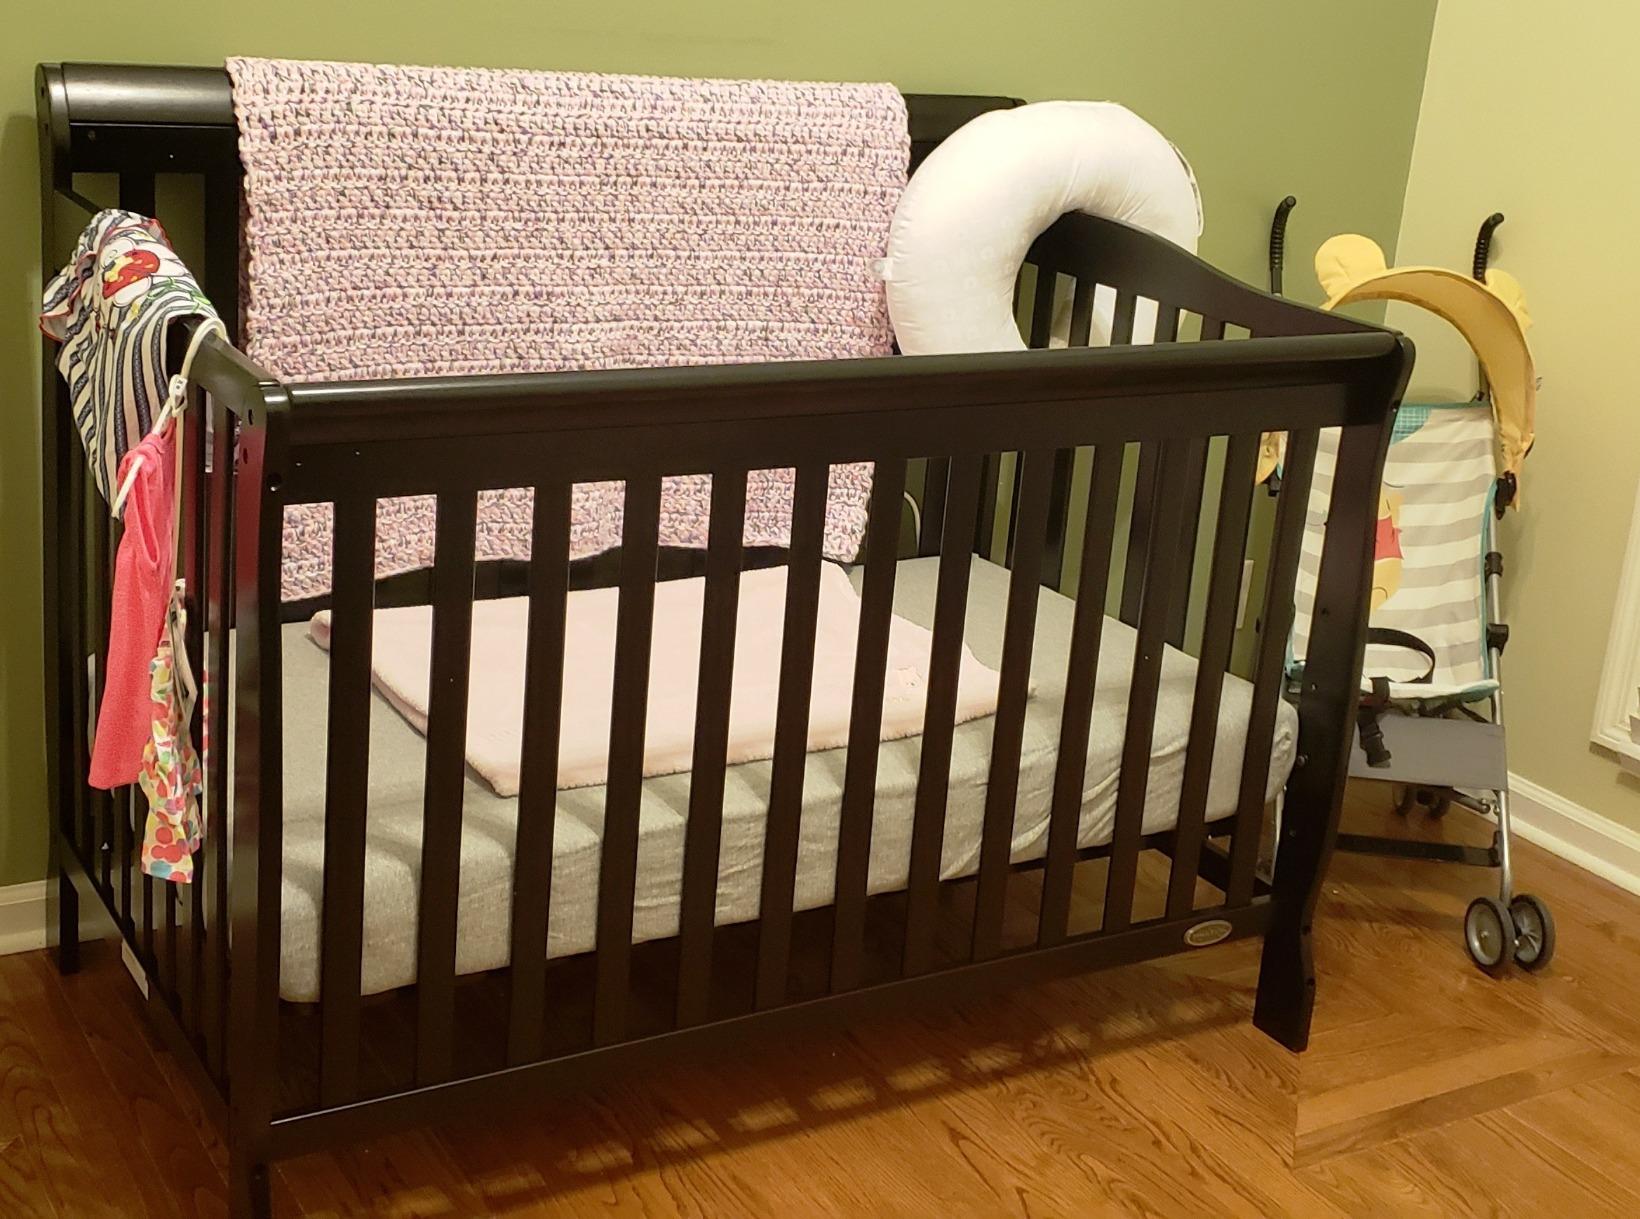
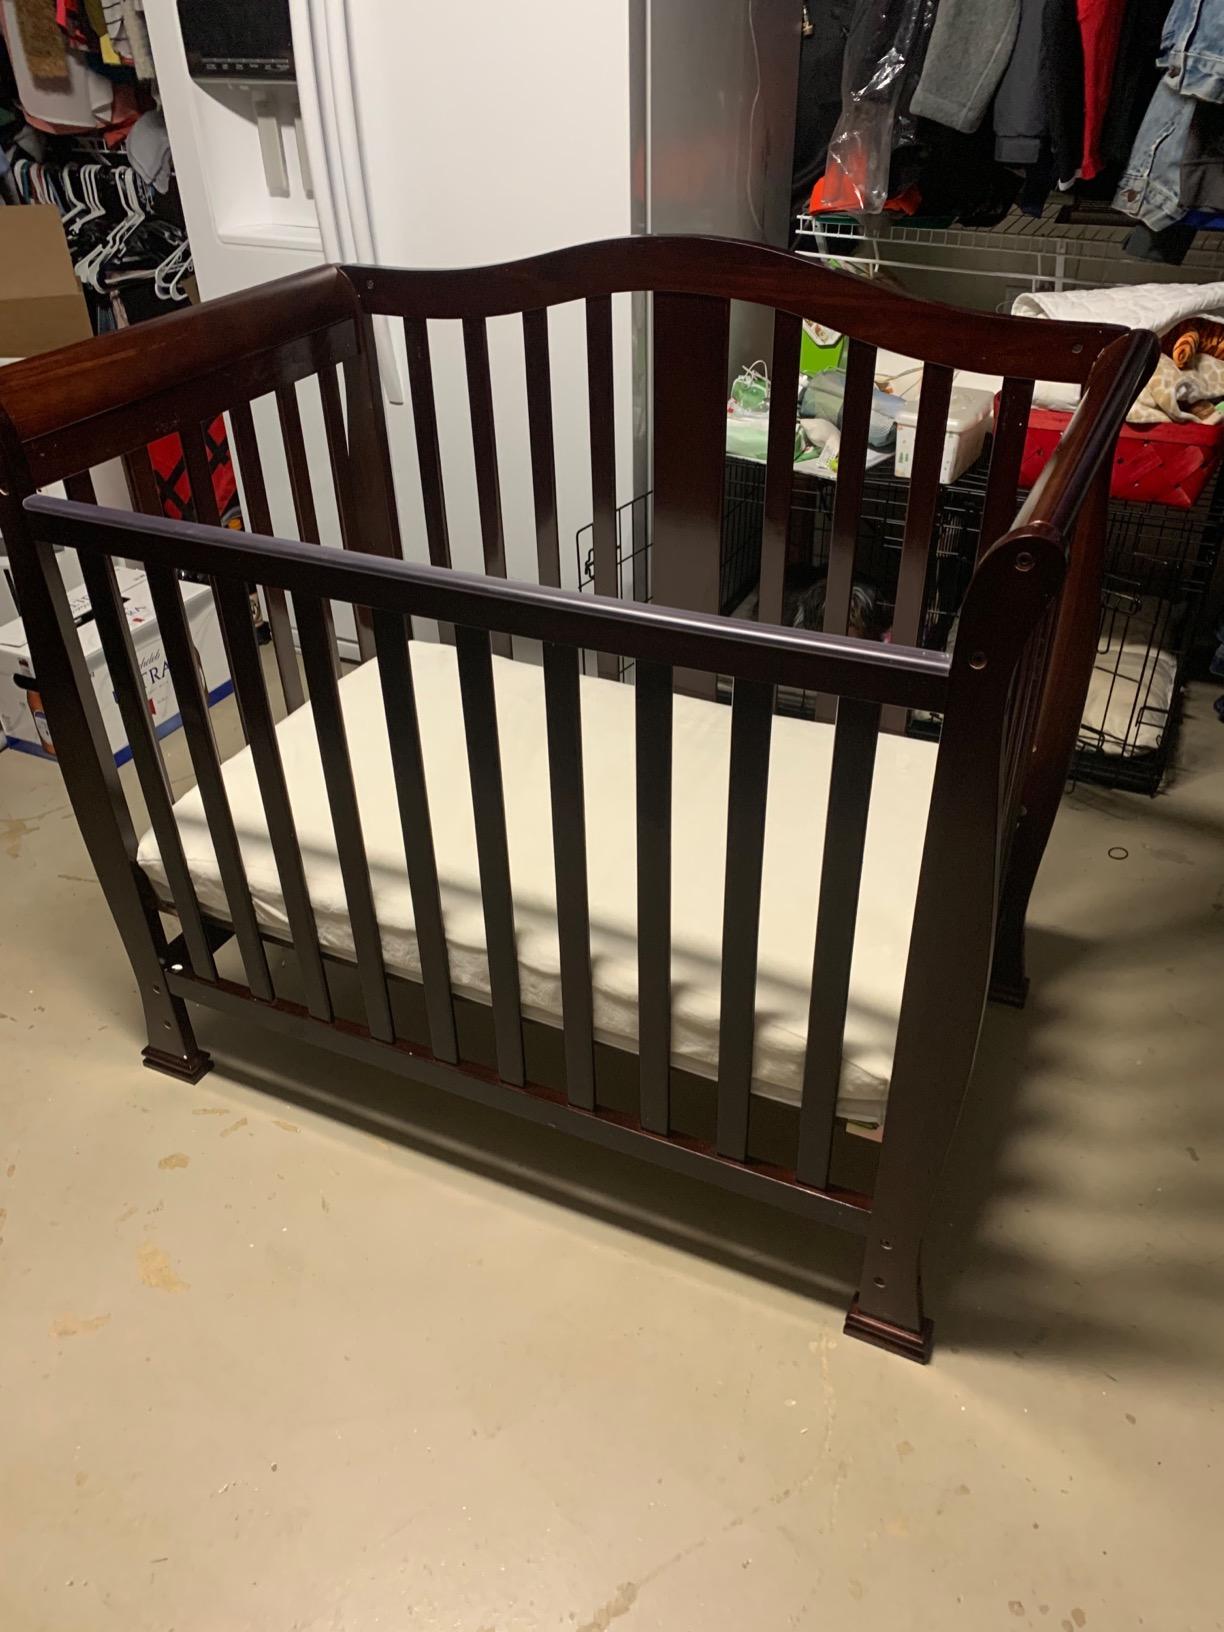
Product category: products_crib
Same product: no